Bandido (wrestler)

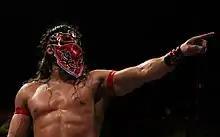
Bandido at 16 Carat Gold, 2020

In March 2020, Bandido participated in the 2020 16 Carat Gold, held by Westside Xtreme Wrestling (wXw). On night one, he defeated Julian Pace in the first round. On night two, Mike Bailey defeated him in the quarter-final. The match was well received by the crowd in attendance, who pelted the two men with coins and notes in appreciation. On night three, Bandido teamed with Pace and Jeff Cobb, defeated the team of Black Taurus, Hektor Invictus and Puma King.